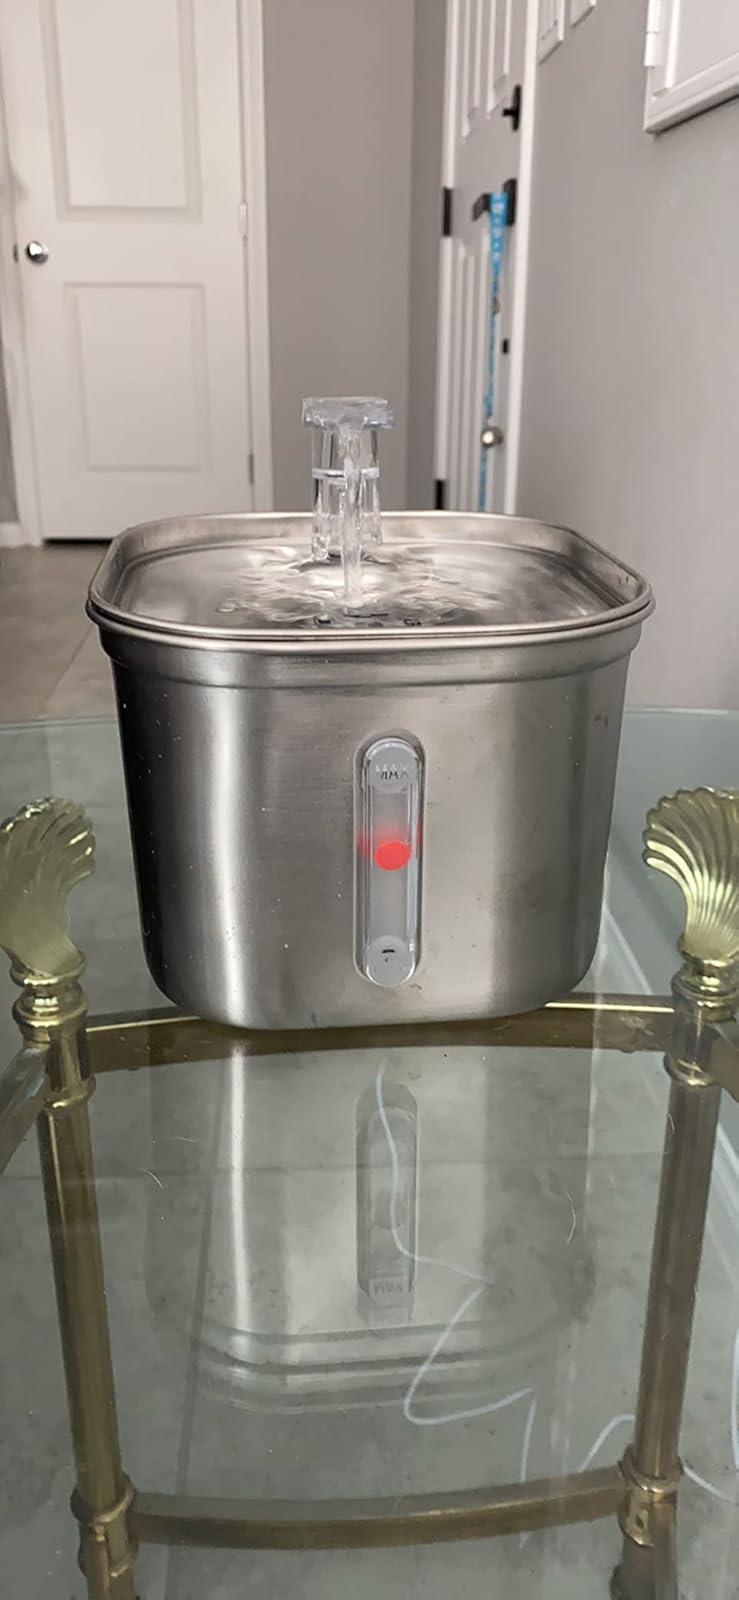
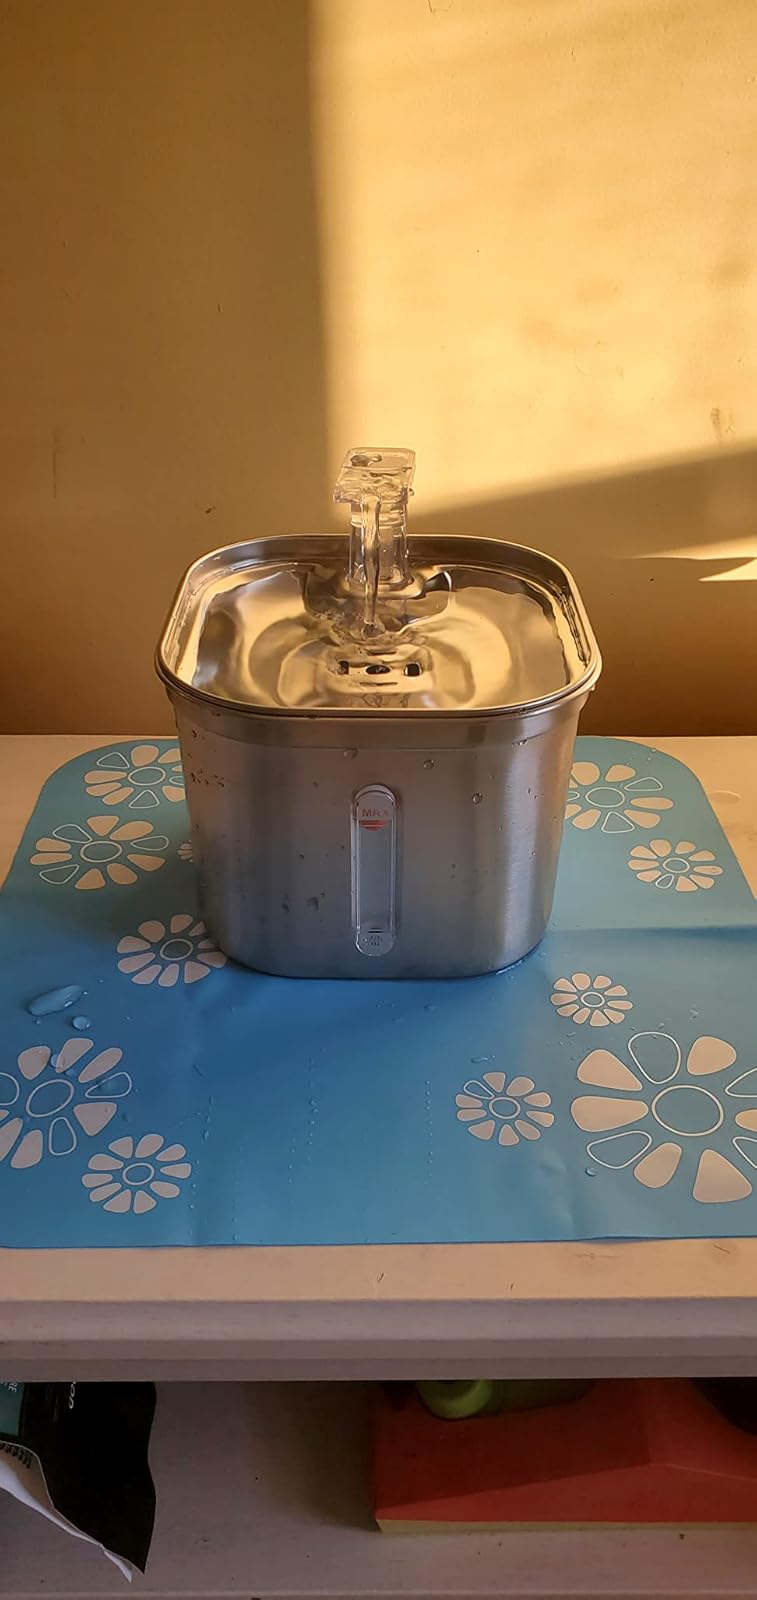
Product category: items_bowl
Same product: yes